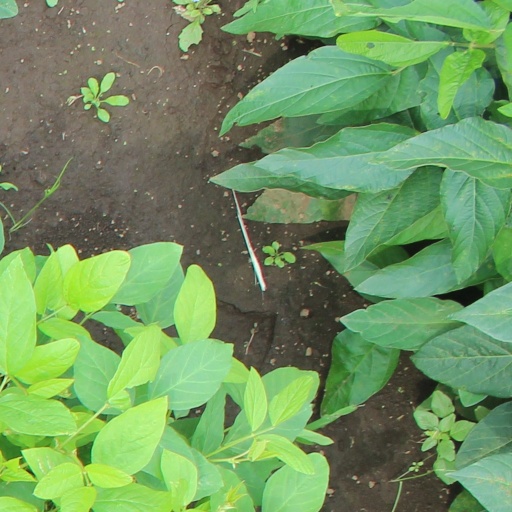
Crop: soybean